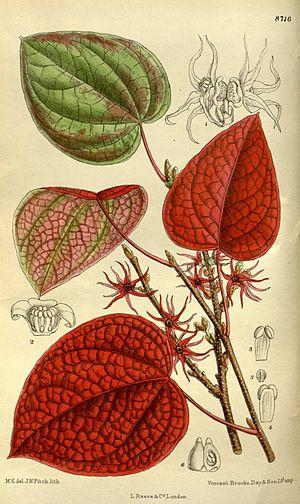
Disanthus cercidifolius est une espèce de plantes de la famille des Hamamelidaceae. C'est la seule espèce du genre monotypique Disanthus.